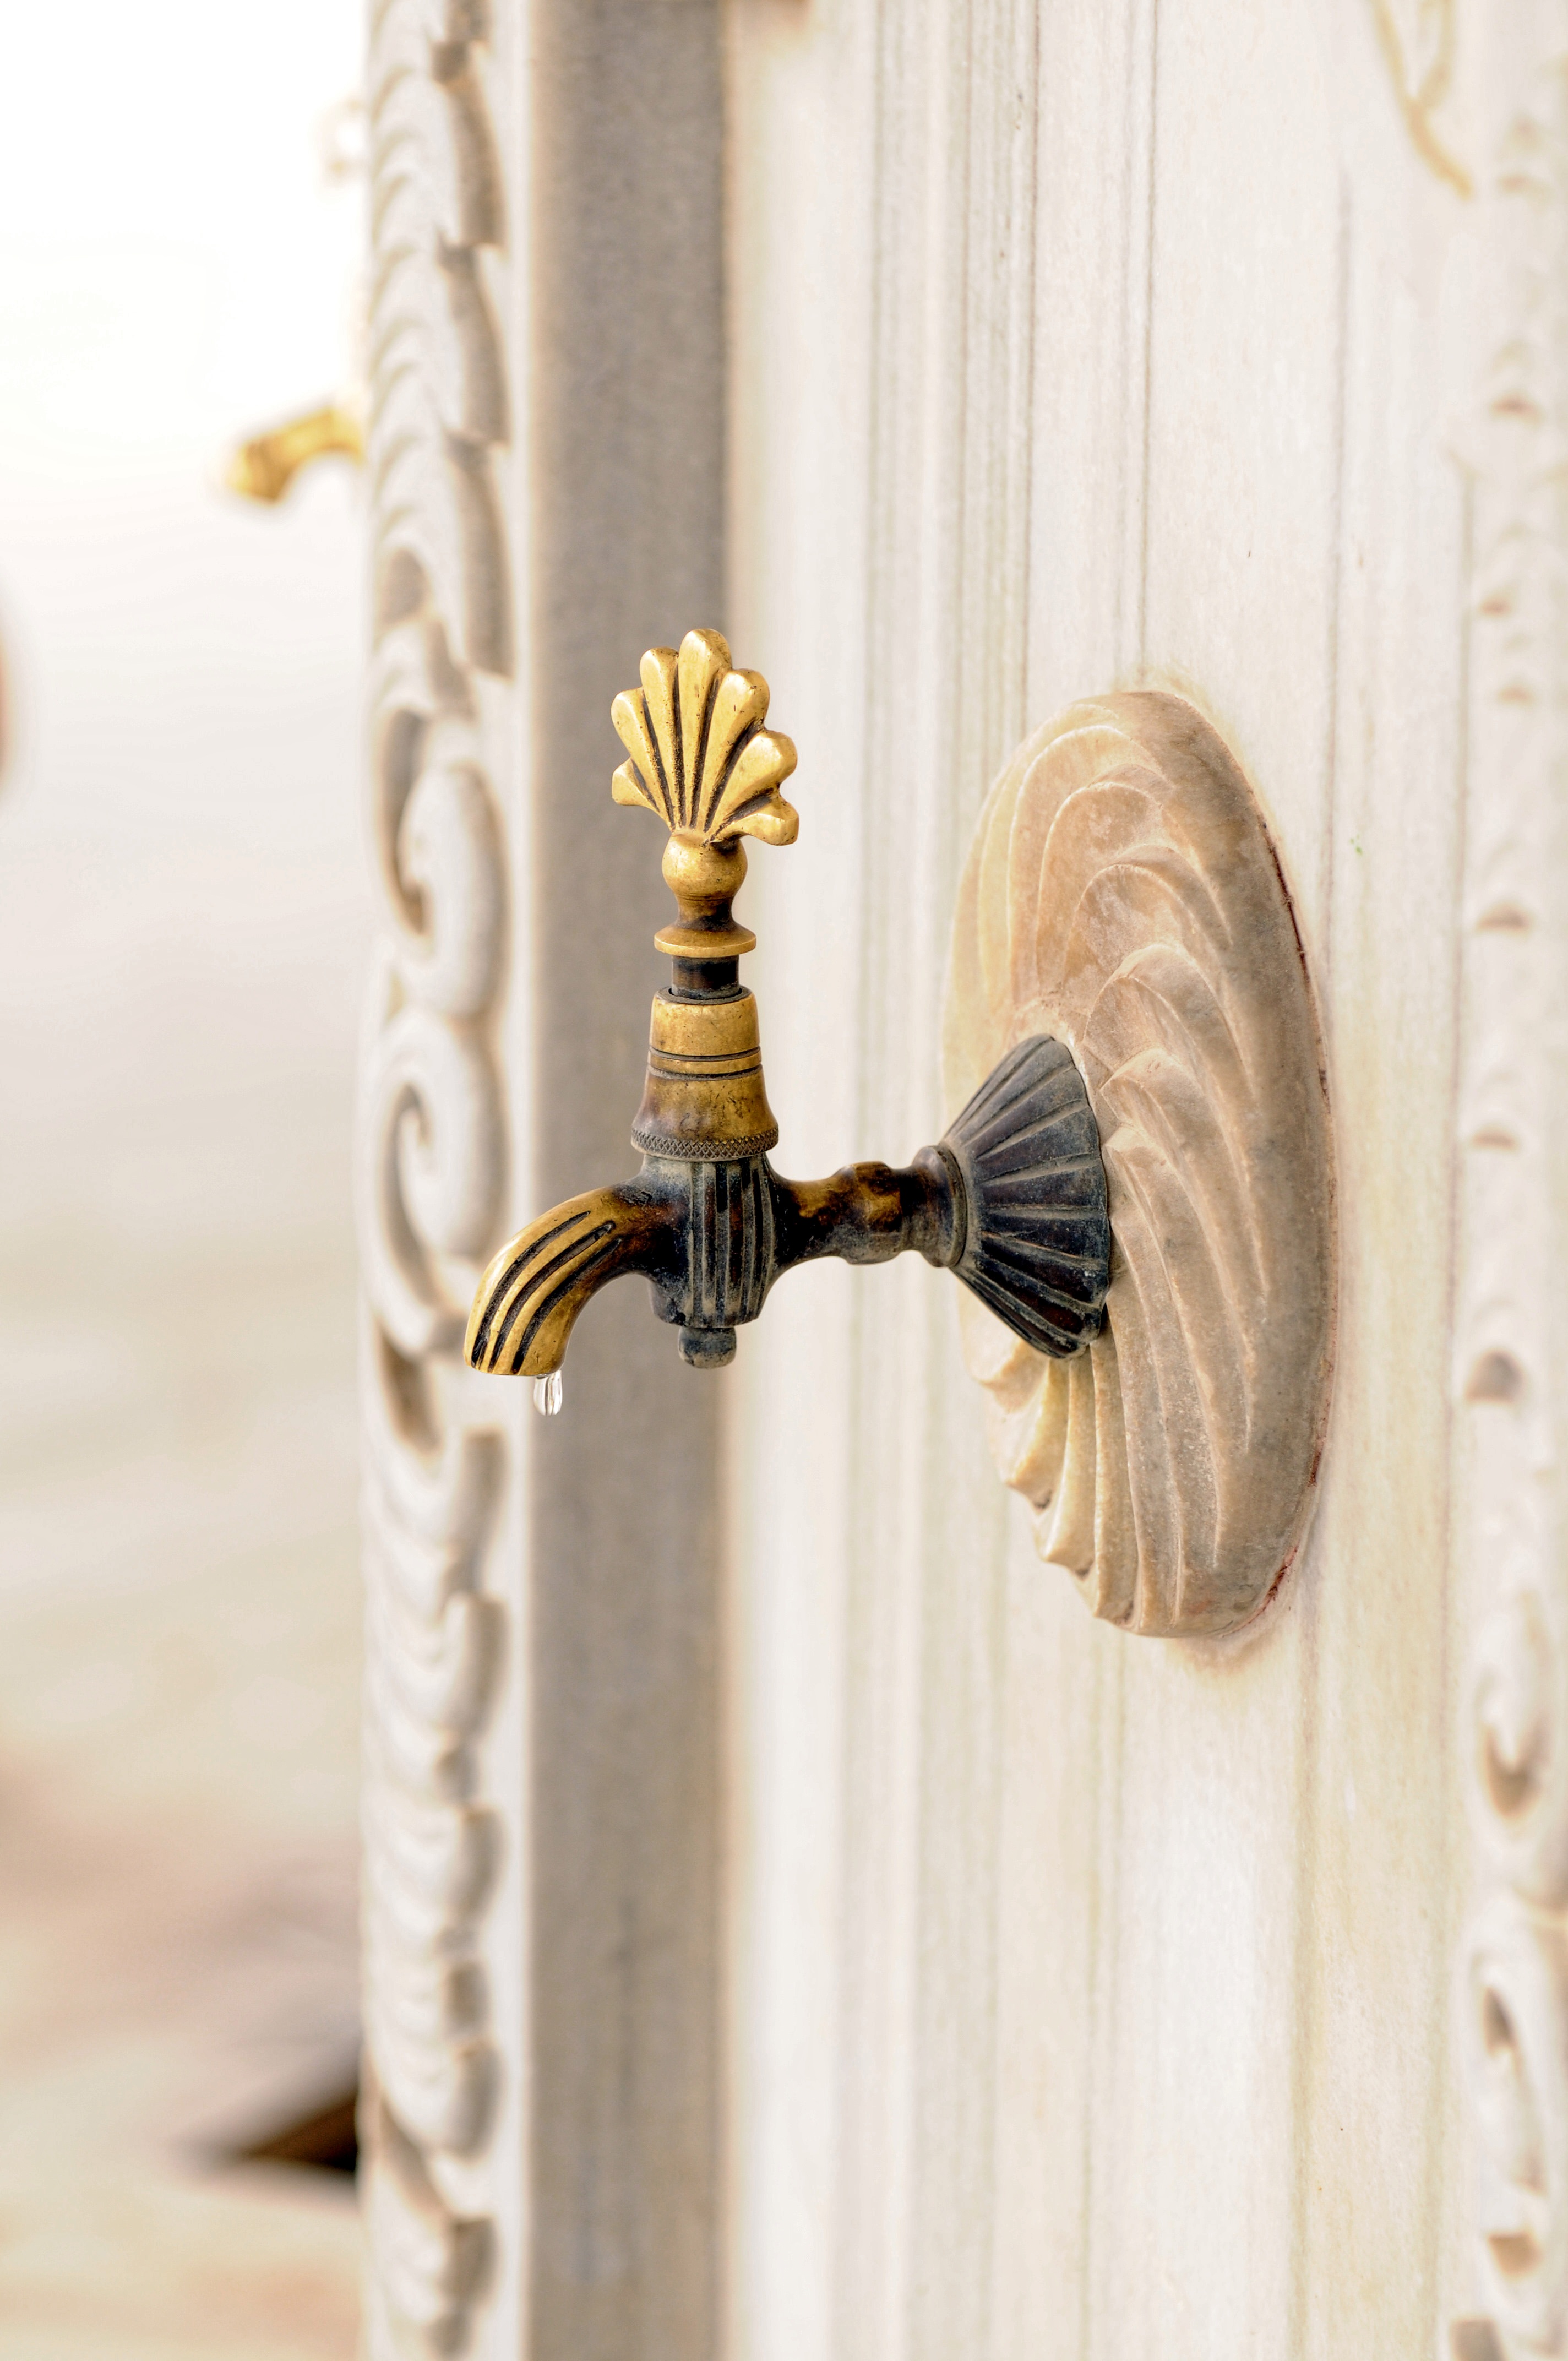
water, wood, lighting, faucet, turkey, earrings, mosque, carving, sconce, ablution